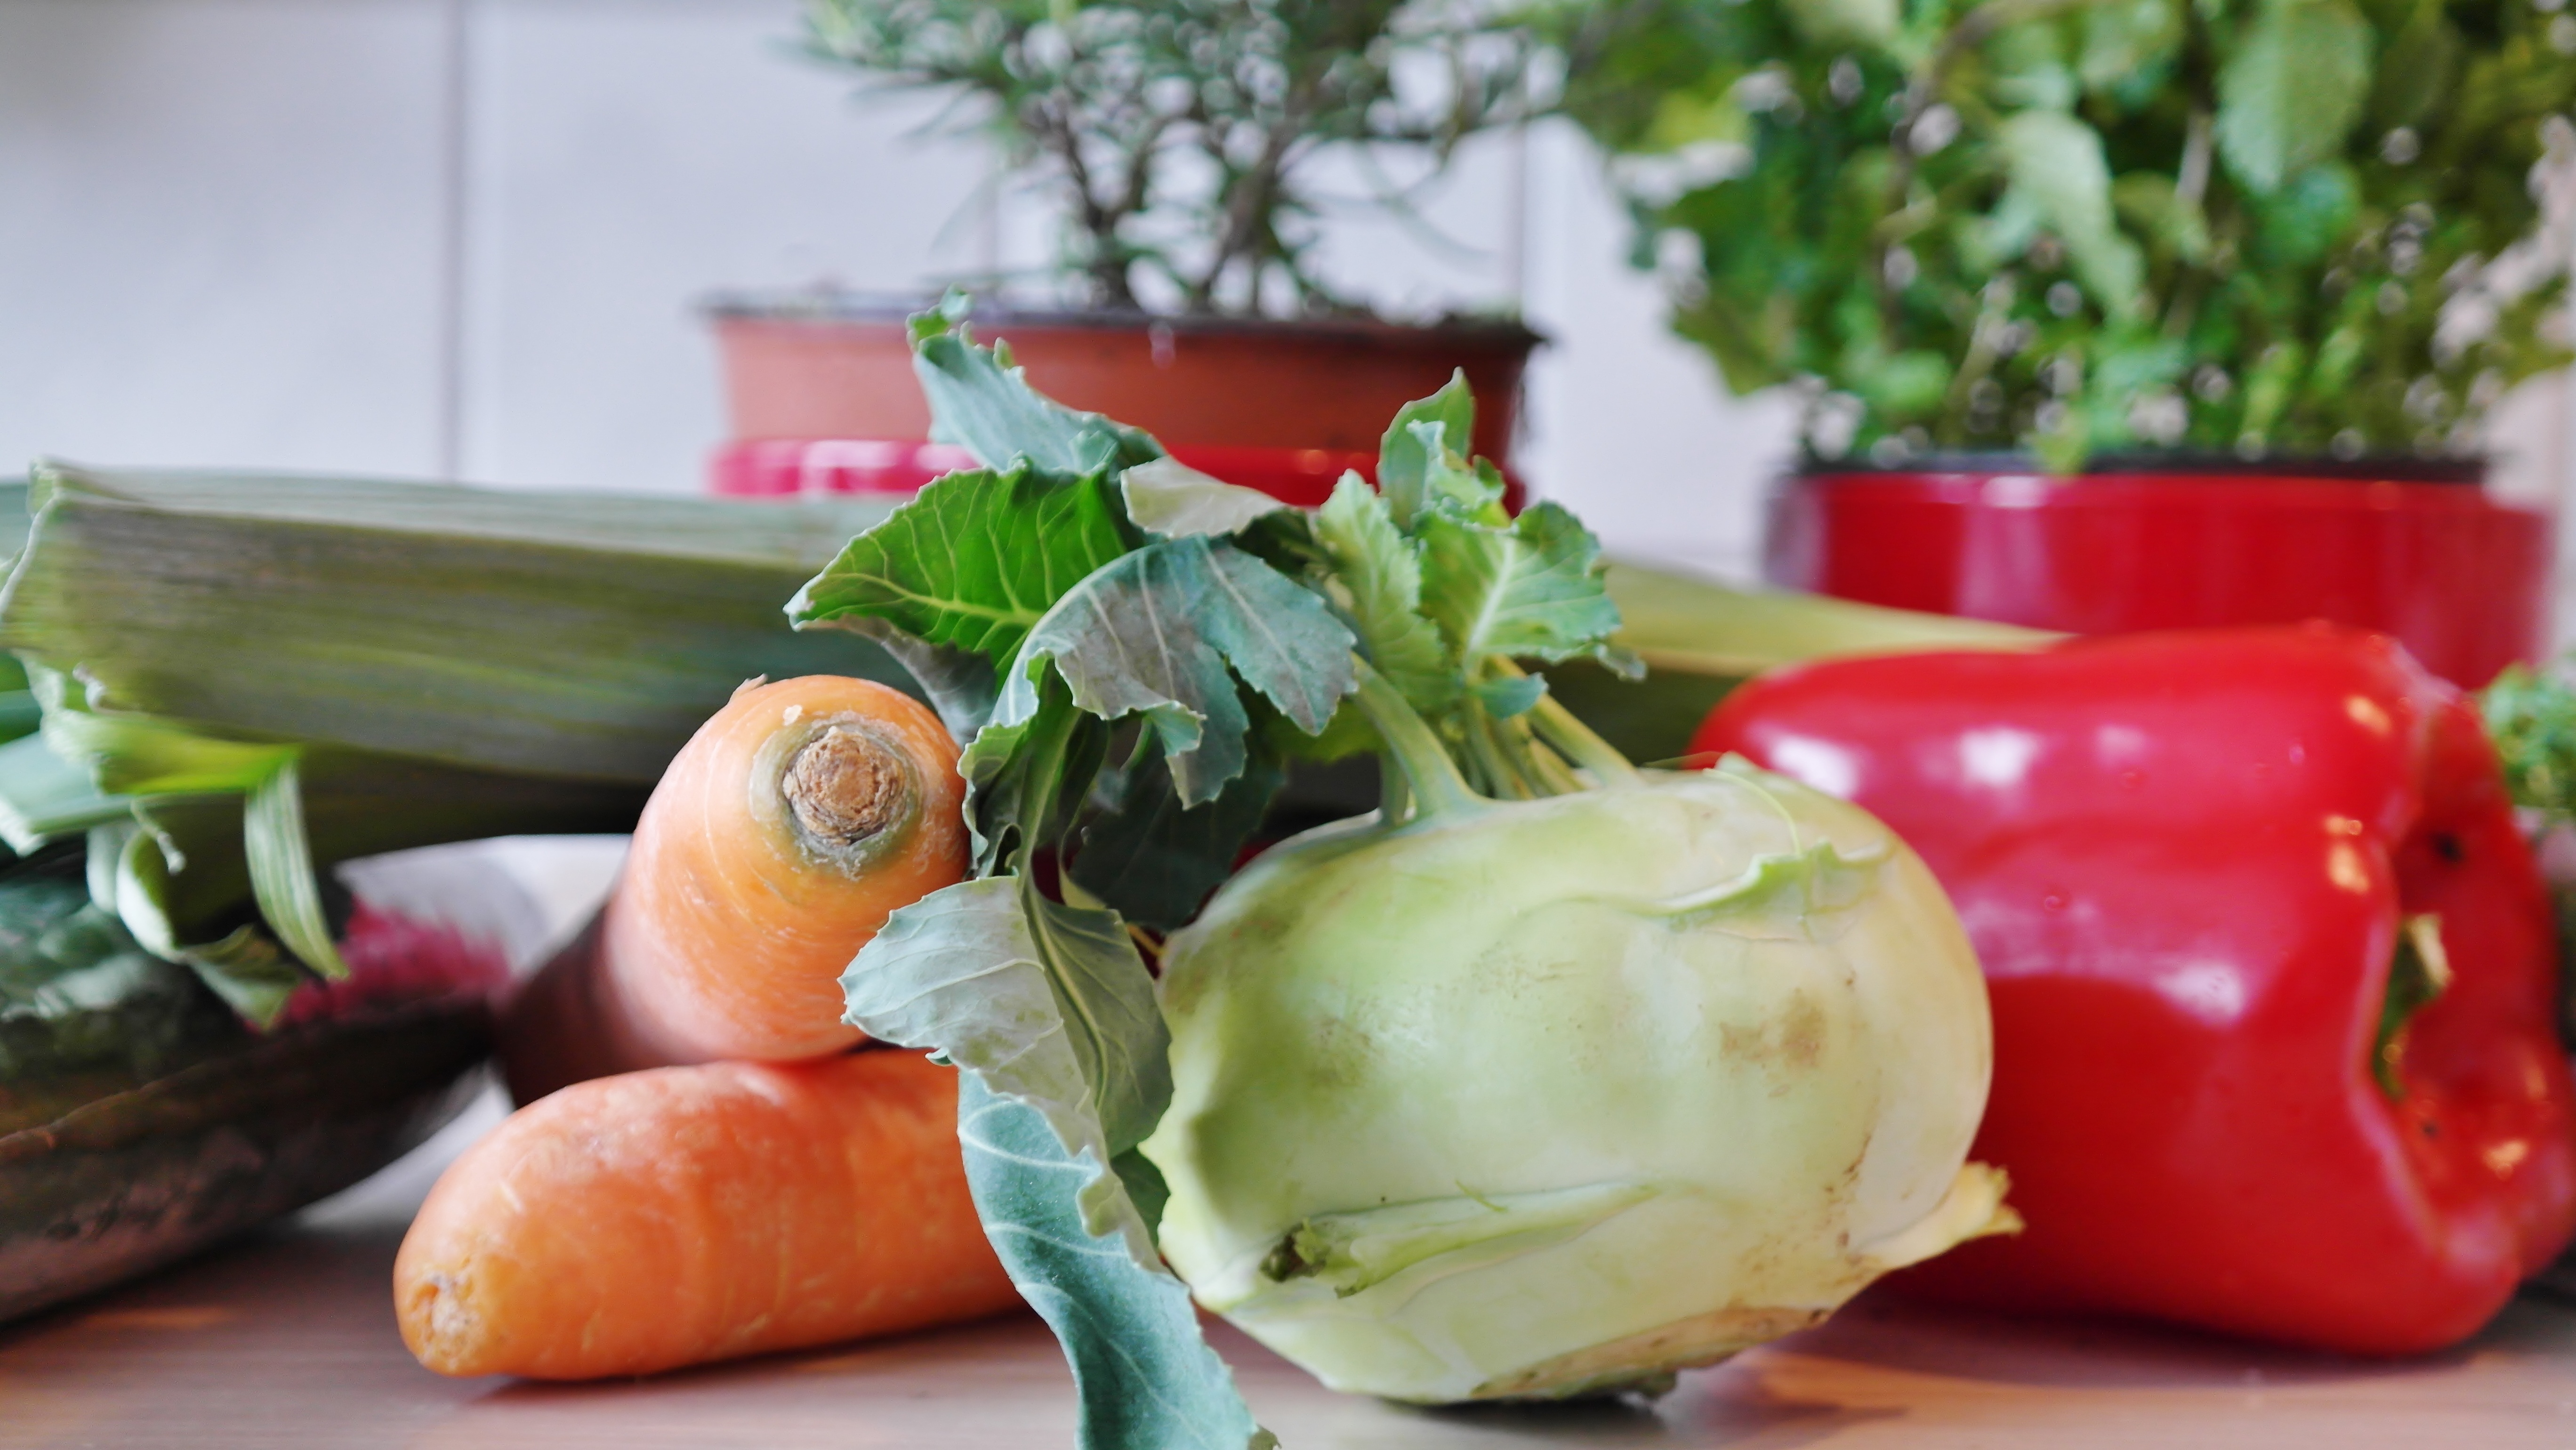
plant, dish, food, salad, produce, vegetable, market, cook, vegetables, frisch, paprika, kohlrabi, carrots, flowering plant